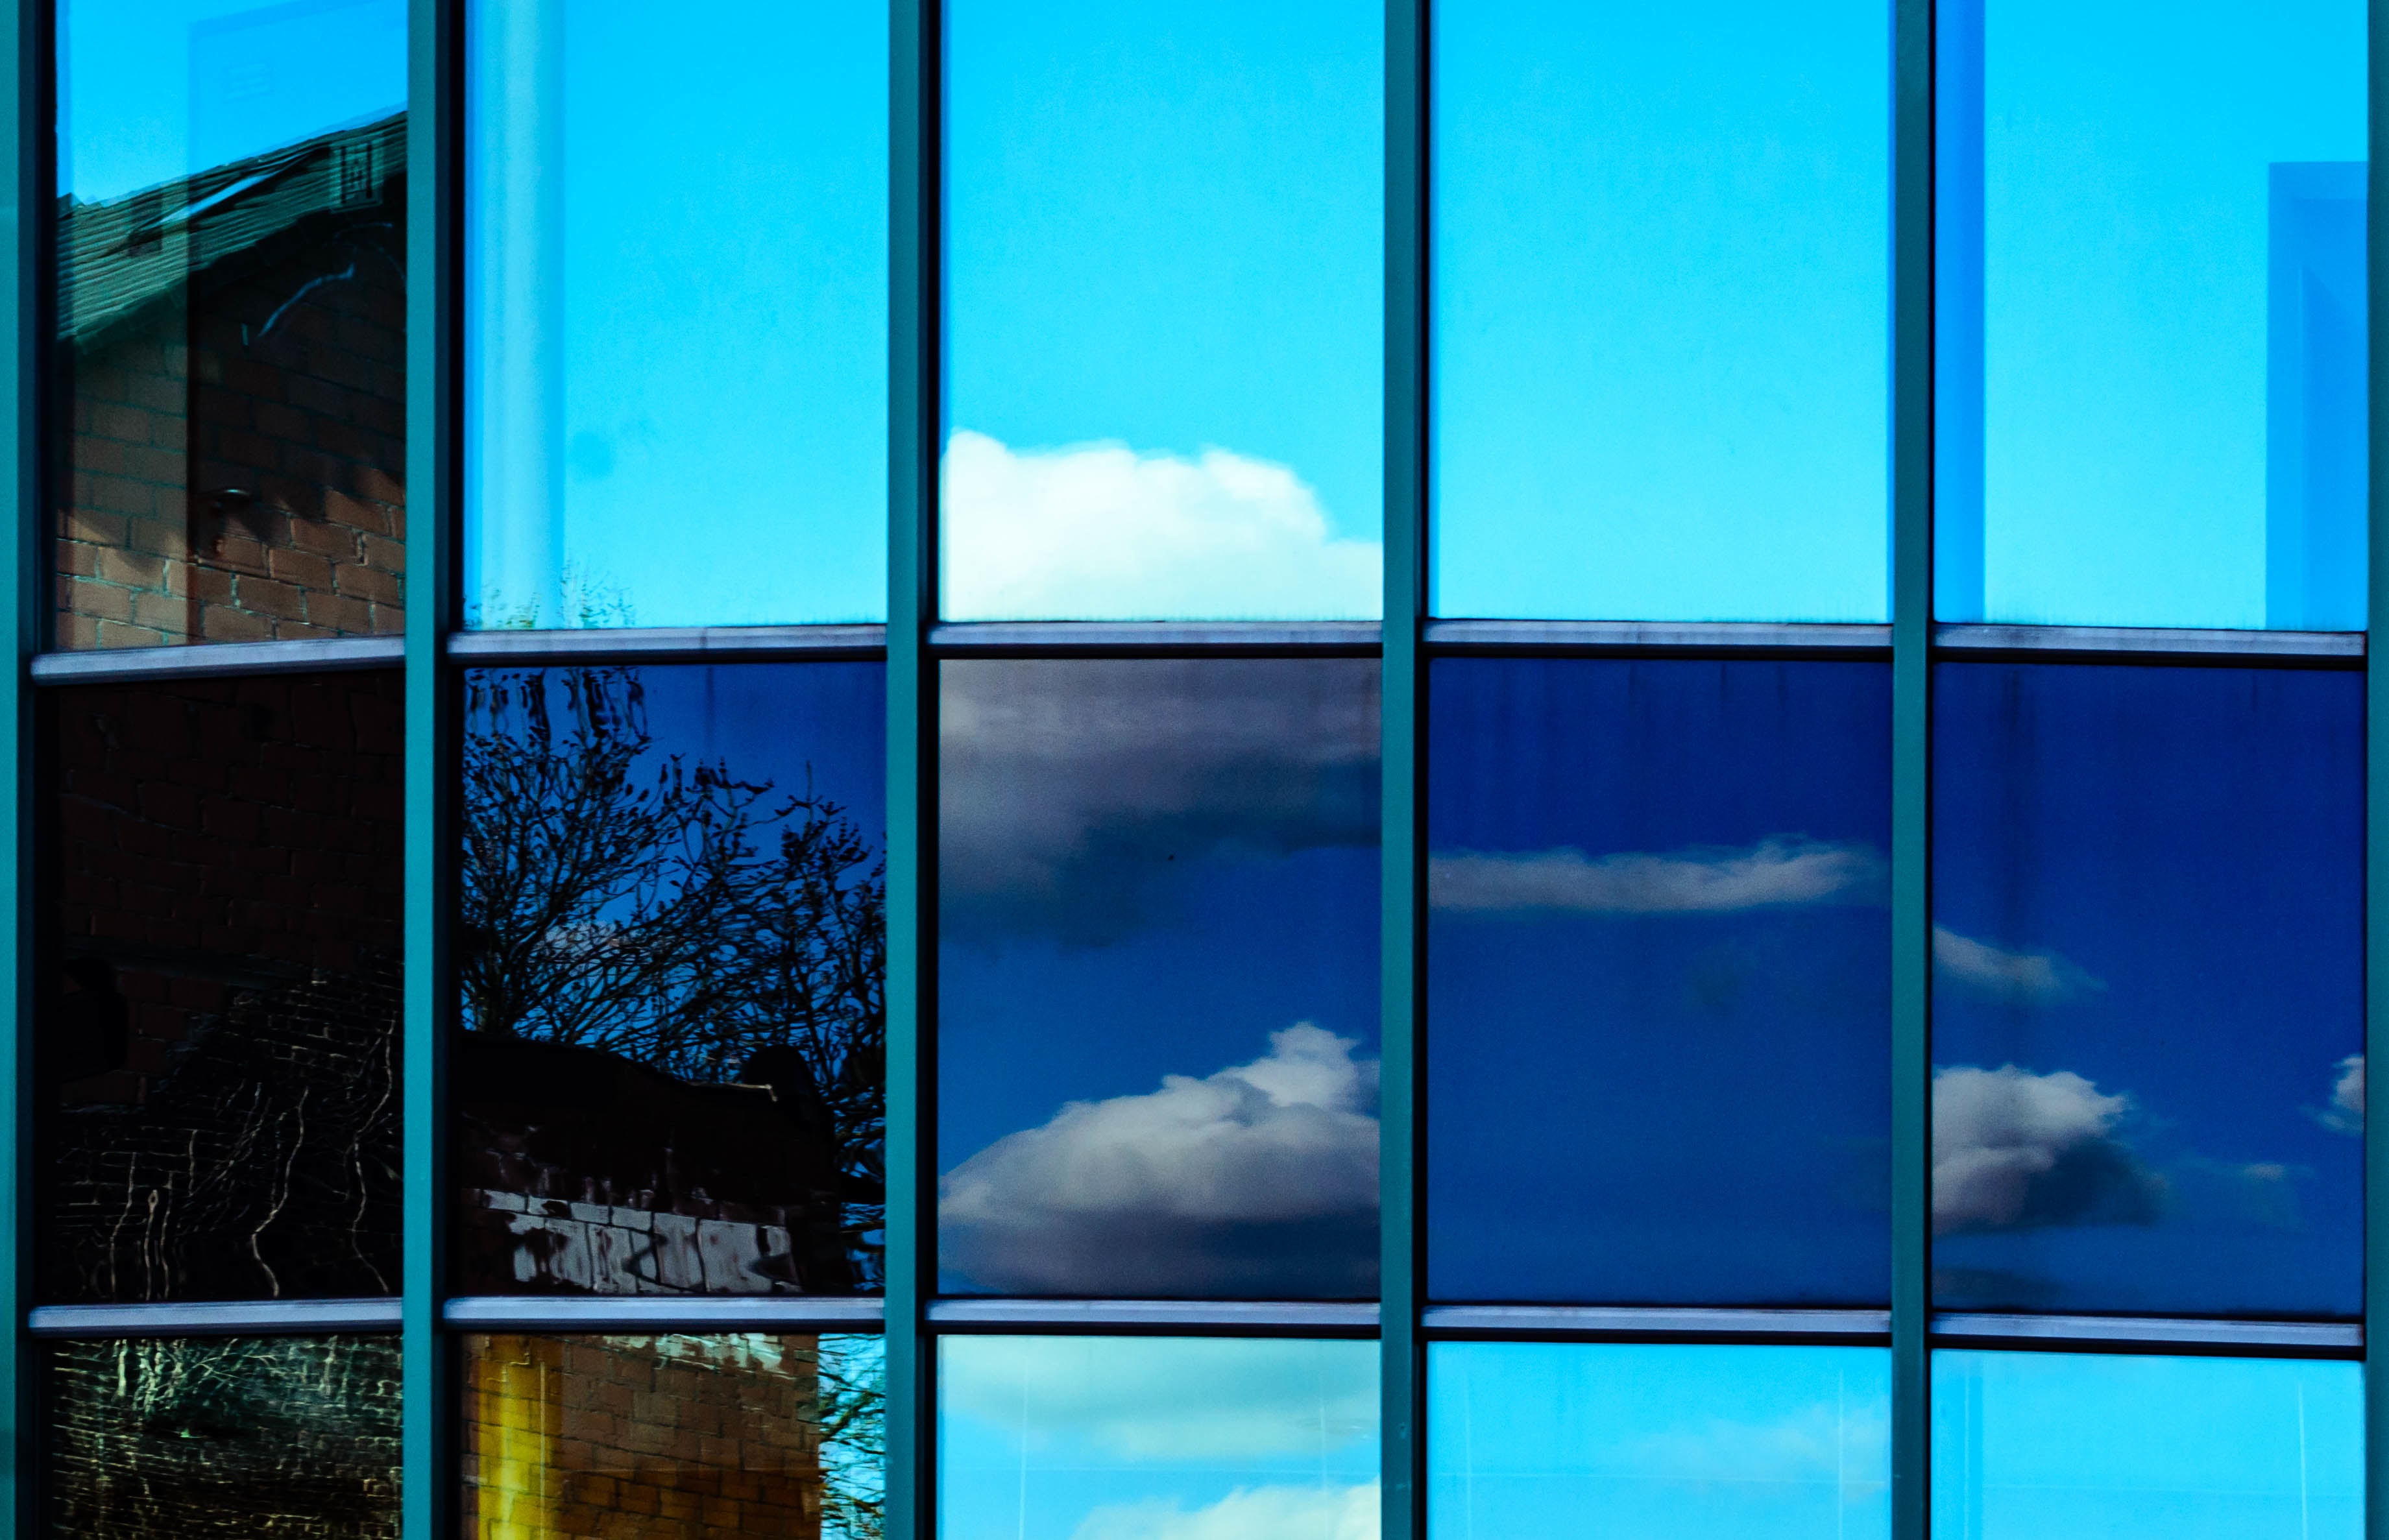
light, architecture, sky, sunlight, window, glass, skyscraper, wall, line, reflection, color, facade, blue, interior design, design, symmetry, shape, window covering